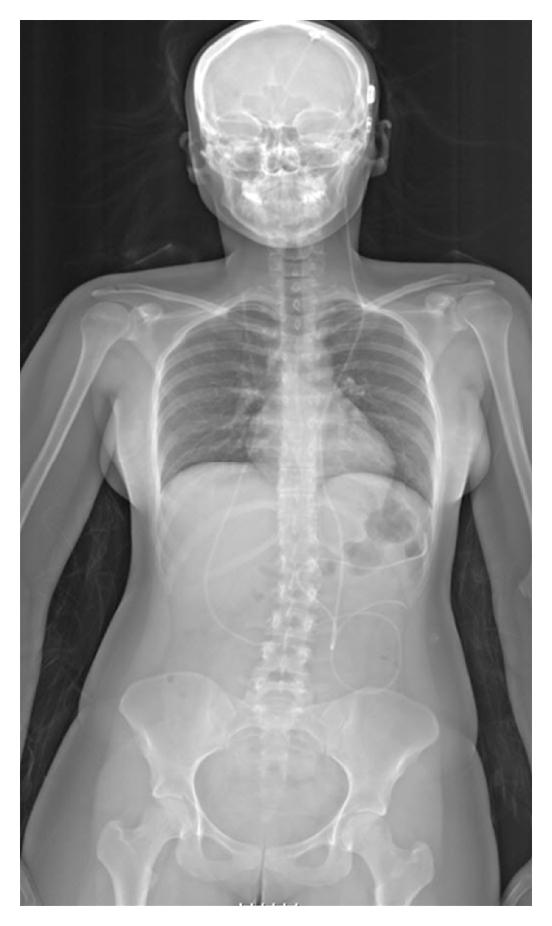
Projectional radiograph of a ventriculoperitoneal shunt, monochrome black-and-white photograph
Specialty: implants
Image credit: S. P. Whiley, G. Mantokoudis, D. Ott, H. Zimmerman, and A. K. Exadaktylos